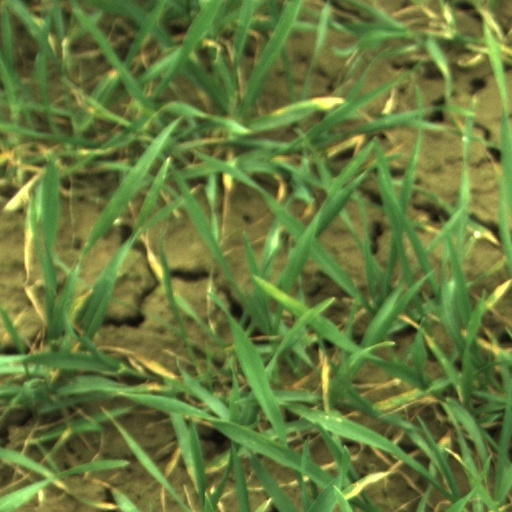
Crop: wheat